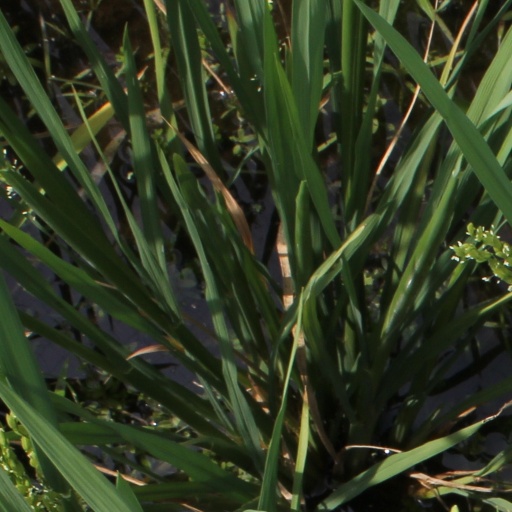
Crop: rice